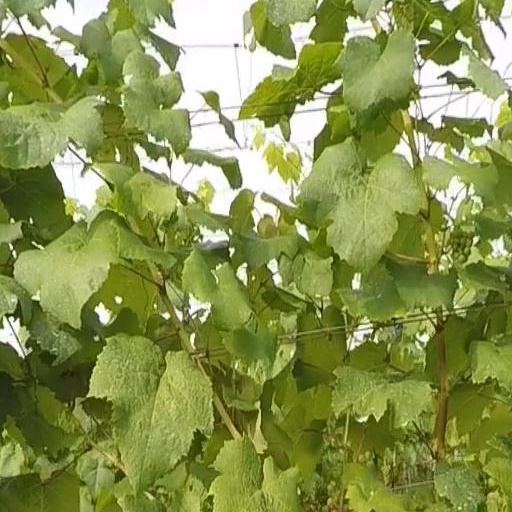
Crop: grape